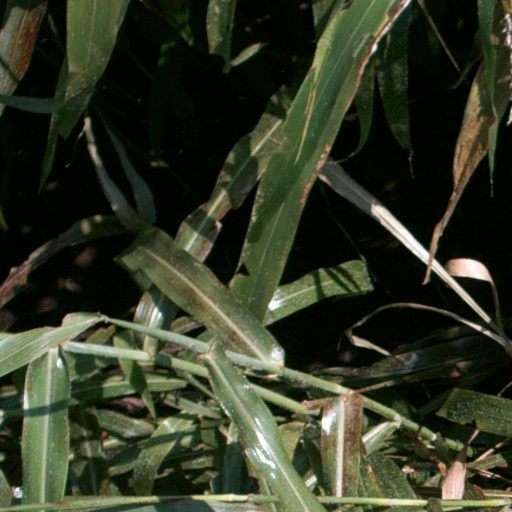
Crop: sorghum